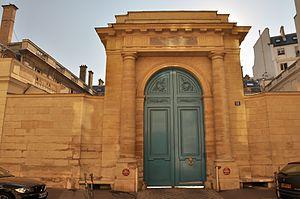
Hôtel de Soyecourt ou Pozzo di Borgo ou ancien hôtel des Présidents de Maisons situé au 51 rue de l'Université Paris 7ème. Construit en 1708 par architecte Lassurance This building is inscrit au titre des Monuments Historiques. It is indexed in the Base Mérimée, a database of architectural heritage maintained by the French Ministry of Culture,
Cet article recense les monuments historiques du 7ᵉ arrondissement de Paris, en France.
L'hôtel de Maisons, dit aussi Hôtel de Soyecourt ou hôtel Pozzo di Borgo, est un hôtel particulier du début du XVIIIᵉ siècle construit dans le Faubourg Saint-Germain à Paris en France à l'instigation de François Duret, président du Grand Conseil, d'après les plans de l'architecte Pierre Cailleteau dit Lassurance. Il ne doit pas être confondu avec l'ancien Hôtel de Soyecourt, situé également à Paris, sur la place des Victoires.